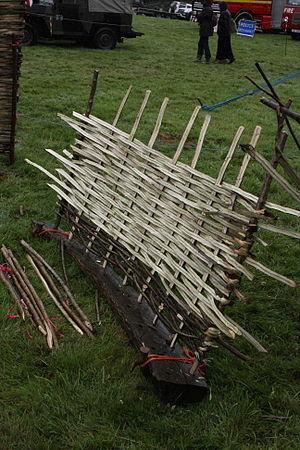
Le torchis est un matériau de remplissage non-porteur. C’est un béton naturel qui est utilisé pour les murs et les cloisons dans les constructions à ossature en bois qui est aussi utilisé pour faire des plafonds. Sec, il est très résistant mais ne résiste pas bien à l’humidité.
Le clayonnage - technique de génie végétal - désigne tous les travaux en menus branchages assujettis à l'aide de piquets et ayant pour objet la fixation temporaire du sol. C'est aussi le nom de l'armature en bois des murs employée dans la technique du torchis. Le clayonnage est aussi employé pour faire de simples clôtures.